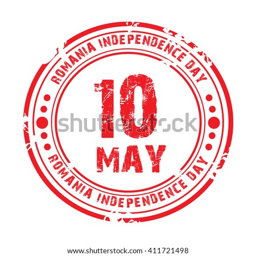
vector illustration of a stamp for independence day .